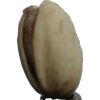
Label: pistachio